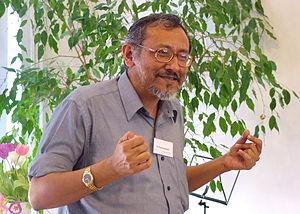
Probal Dasgupta est un écrivain espérantophone et lexicologue. Très actif au sein du mouvement espérantophone, il a été élu président de l'Association mondiale d'espéranto pour un mandat de trois ans lors du congrès mondial d'espéranto de 2007 qui s'est tenu à Yokohama. Il a été réélu pour un 2ᵉ mandat de trois ans lors du congrès mondial d'espéranto de 2010 à La Havane.